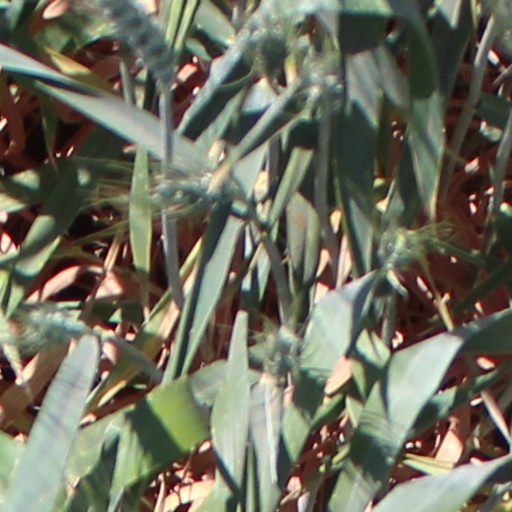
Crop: wheat